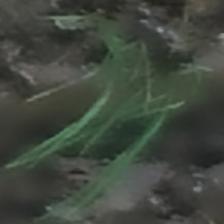
Label: clustered